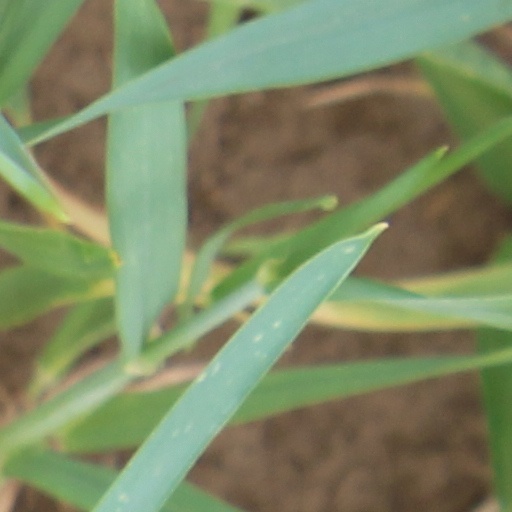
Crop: wheat